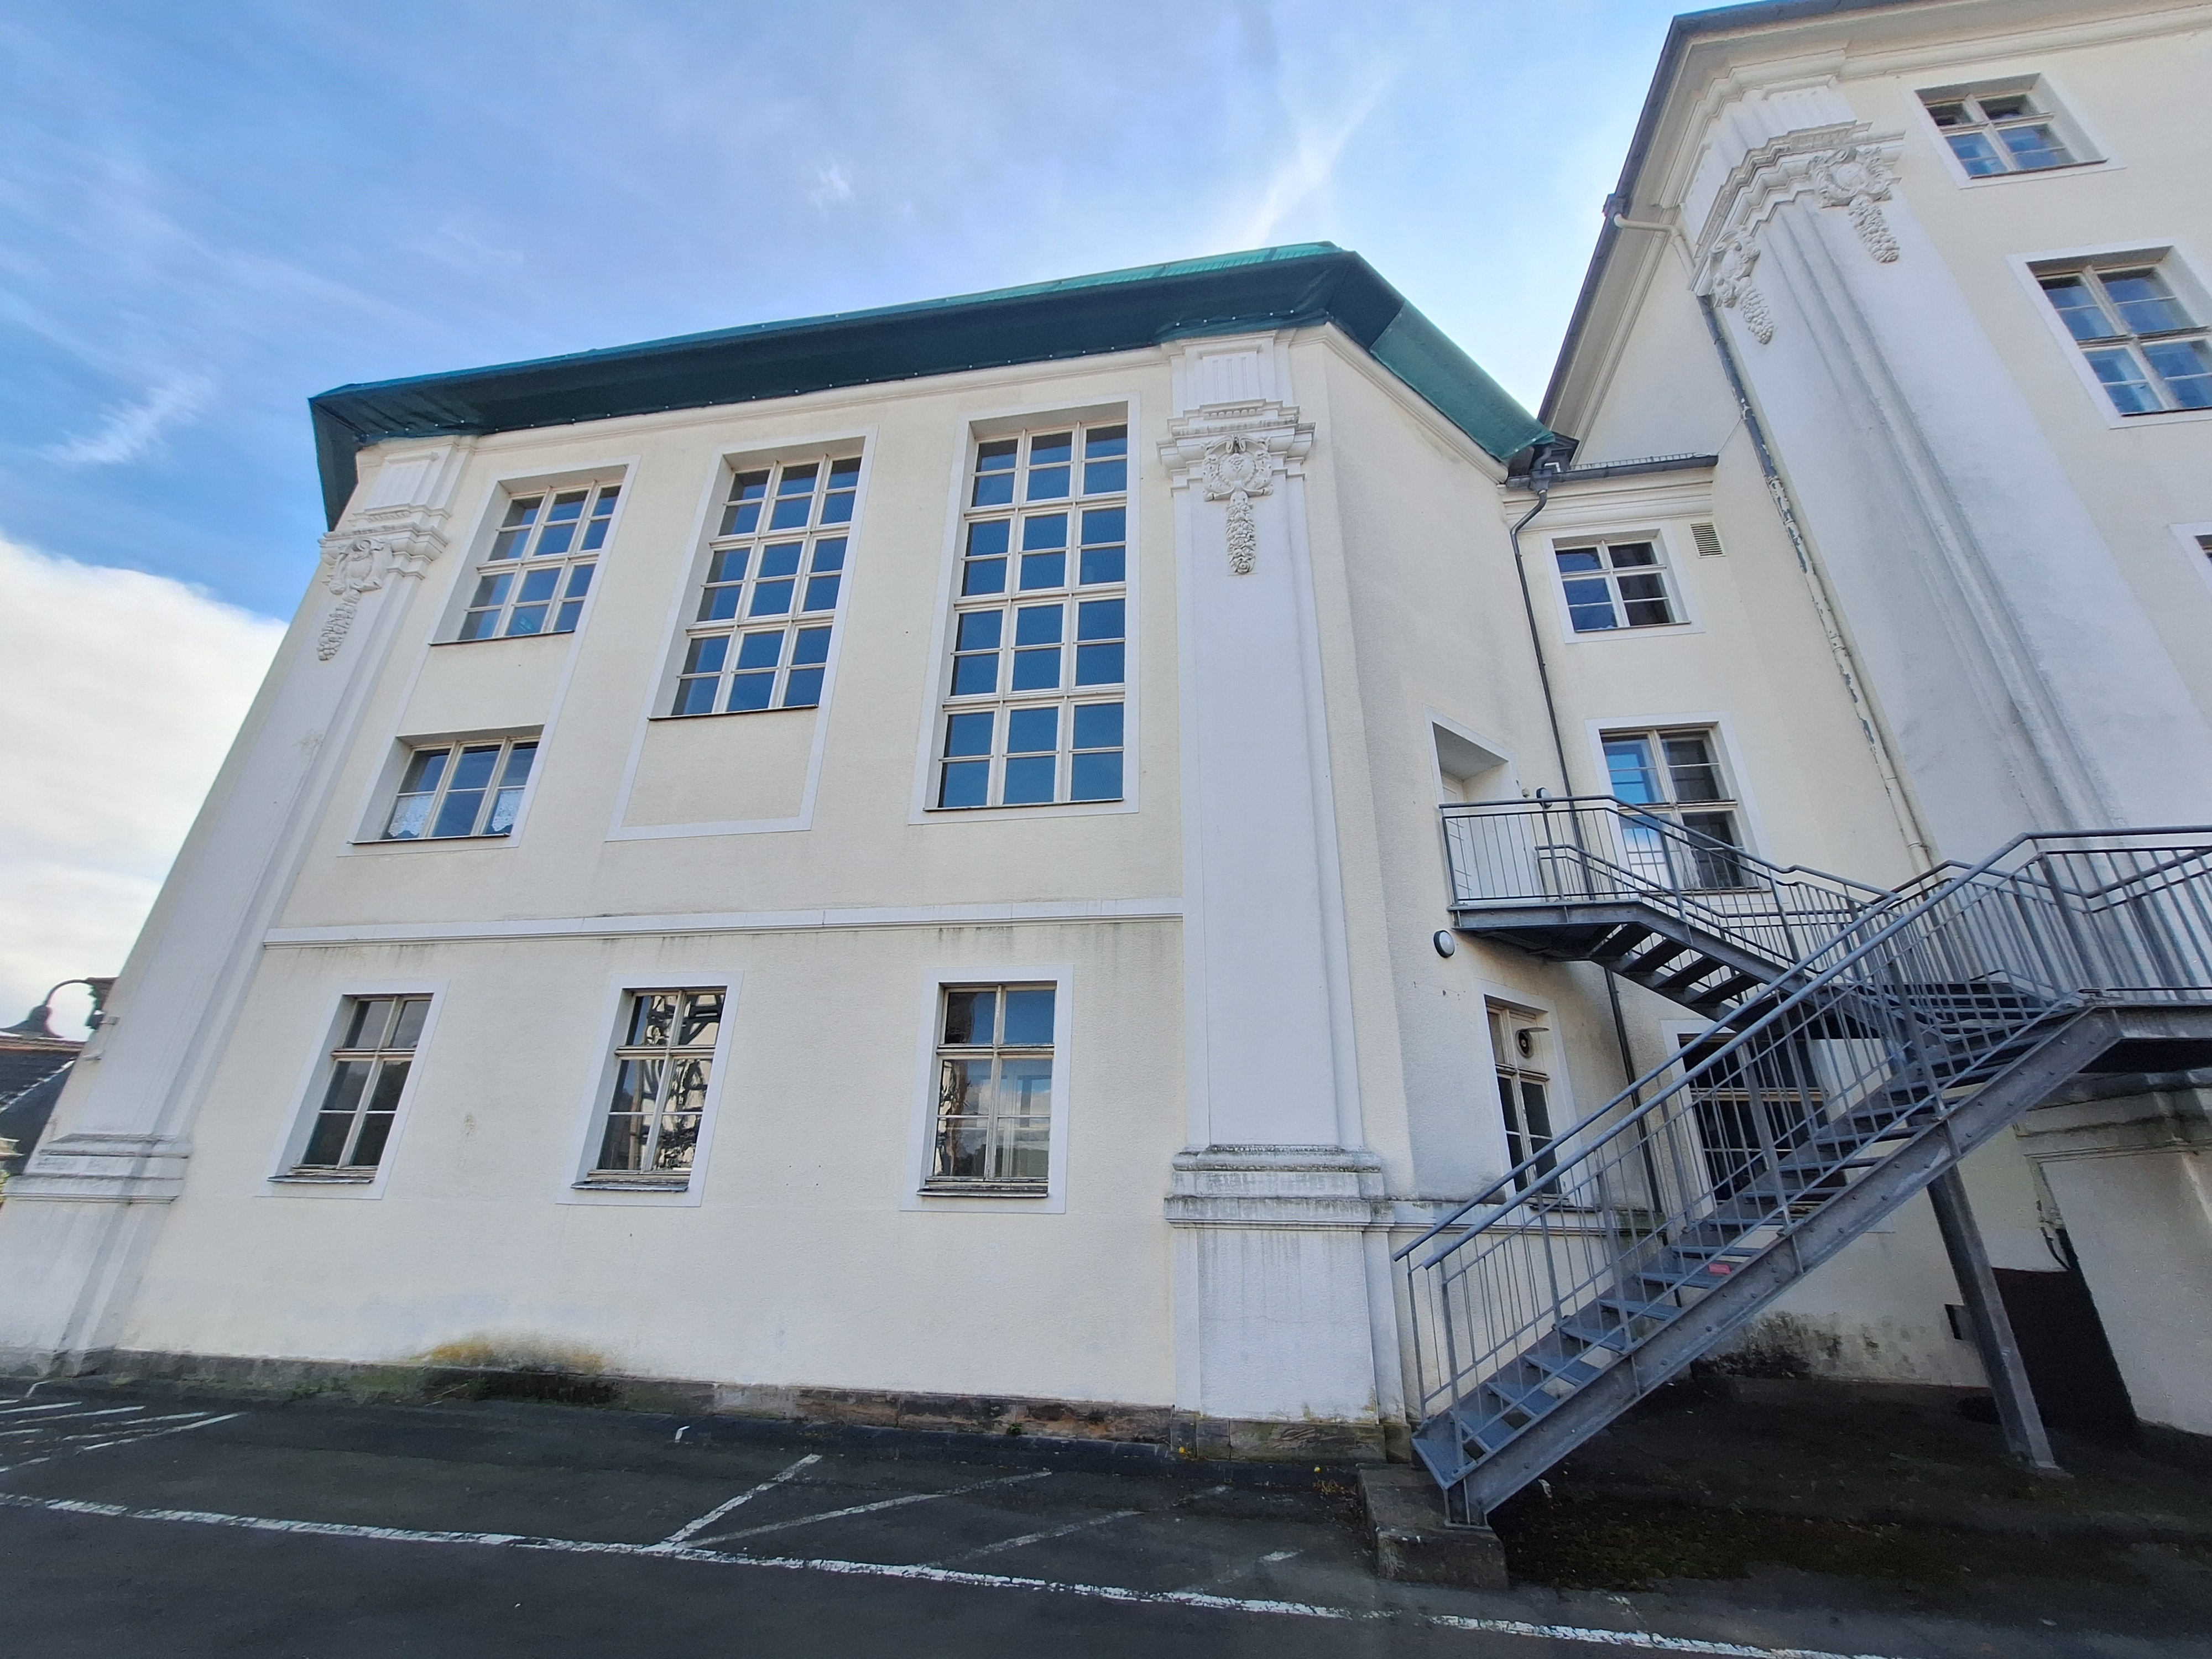
Building: Renthof 5